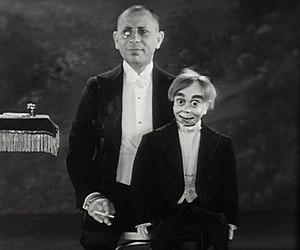
Le cinéma fantastique est un genre cinématographique regroupant des films faisant appel au surnaturel, à l'horreur, à l'insolite ou aux monstres. L’intrigue se fonde sur des éléments irrationnels, ou irréalistes. Le genre se caractérise par sa grande diversité : il regroupe des œuvres inspirées du merveilleux, des films d'horreur faisant appel à l'épouvante, au cauchemar, à la folie. Bien que représentant un genre à part entière, le cinéma de science-fiction se rattache au fantastique en mettant en scène des faits considérés comme impossibles, et qui s'accompagnent pour certains d'entre eux, d'horreur et d'épouvante. Le cinéma fantastique tire son origine de la littérature du même genre, et commence par adapter les œuvres classiques comme Frankenstein ou le Prométhée moderne ou Dracula.
Gabbo le ventriloque est un film dramatique américain, partiellement musical, réalisé par James Cruze, sorti en 1929, sur un scénario de Hugh Herbert d'après une histoire originale de Ben Hecht.